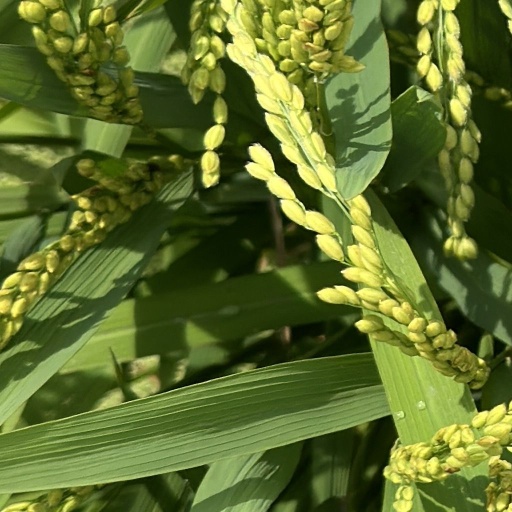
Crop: rice